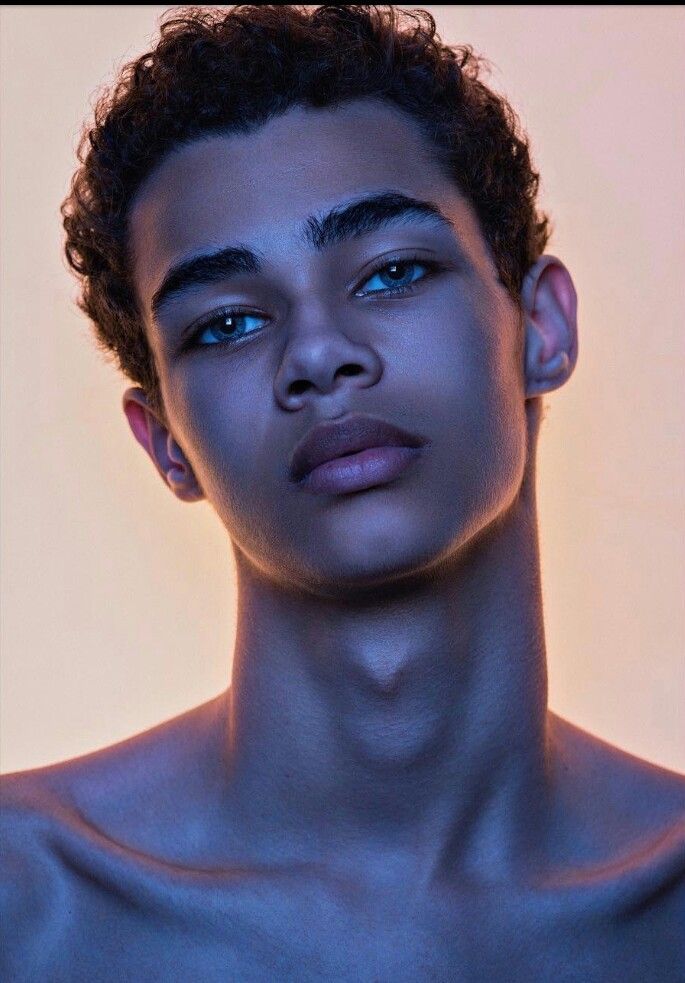
Gender: men